Bathurst 1000

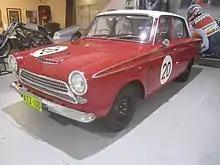
The Ford Cortina GT in which Bob Jane and Harry Firth won the 1963 race.

In 1963 the Armstrong 500 moved to the Mount Panorama Circuit at Bathurst in New South Wales. The Bathurst 500 was organised and promoted by a consortium of the Seven Network, the Australian Racing Drivers Club (ARDC), and Bathurst Regional Council; this arrangement continued until 1998. Its popularity grew rapidly, chiefly because it became a means for car manufacturers to showcase their products: the race cars had to be identical to those on the showroom floor. The first years on the Mount Panorama circuit were dominated by swift and agile small cars, such as the Ford Cortina and Mini Cooper. Although the class structure was retained — with many "races within the race" — the emphasis on achieving first outright increased. In 1963, Bob Jane and Harry Firth again triumphed, this time in a Cortina GT. In 1964 the pair drove competing Cortina GTs; Jane won with George Reynolds as co-driver. Barry 'Bo' Seton was second with Herb Taylor. Harry Firth was third with John Reaburn.